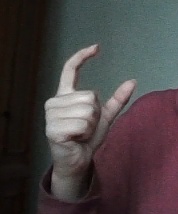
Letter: nun